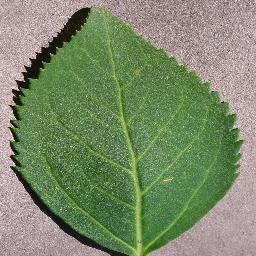
Label: Cherry___healthy